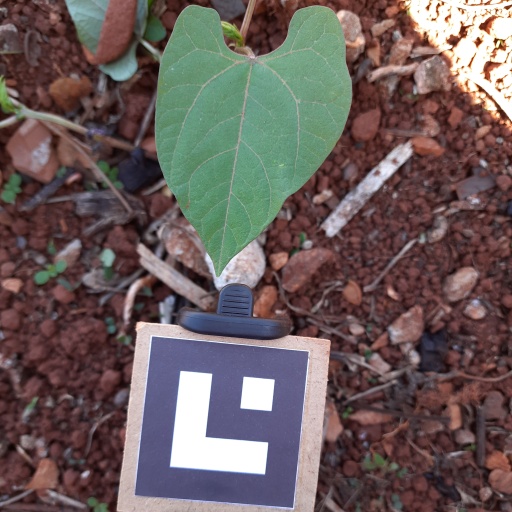
Observations: flat surface, no eating holes, under sunlight, under shade